Cornelius Hendrickson

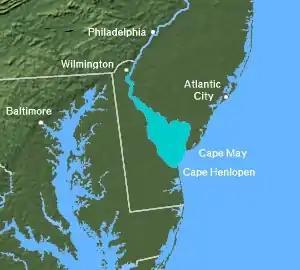
Delaware Bay

In November 1613, Dutch fur trader Adrian Block was preparing to return to Holland with a cargo of furs when his ship, the , caught fire and was destroyed while moored in the North River near the tip of Manhattan Island. Over the winter, Block and his crew built the (Restless), which he used to explore the East River and Long Island Sound. The "Onrust" was long with a capacity of 16 tons. Later that year, Block rendezvoused with Hendrick Christiaensen off Cape Cod. Before boarding the "Fortuyn" to return to the Netherlands, Block turned the "Onrust" over to Hendrickson.